Nauticus

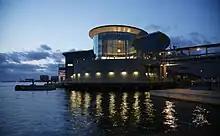
Half Moone Cruise and Celebration Center

The City of Norfolk opened the Half Moone Cruise and Celebration Center located at Nauticus on April 7, 2007.